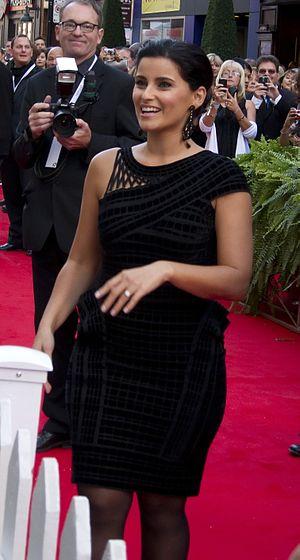
Les Euro-Canadiens sont les Canadiens d'ascendance européenne. Les Anglo-Canadiens, Franco-Canadiens et Scotto-Canadiens sont les trois plus grands groupes ethniques d'origine européenne recensés dans le Recensement Canada de 2001.